Mattheus Ignatius van Bree

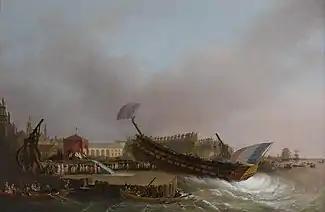
"Emperor Napoleon and the Empress, accompanied by the king and queen of Westphalia, assist at the launch of the 80 cannon vessel "Le Friedland" at the arsenal of Antwerp, on 2 May 1810".

Shortly afterwards he returned to Antwerp, becoming a teacher at the re-opened Academy in 1804. From 1801 he undertook some important commissions, for example The Arrival of the First Consul Napoleon Bonaparte at Antwerp, 18 June 1803, painted for Josephine de Beauharnais. During the period of French rule he executed historical subjects and portraits in a stark neo-classical style owing much to both David and Vincent. He served as a curator at the Museum of Fine Arts, Antwerp.